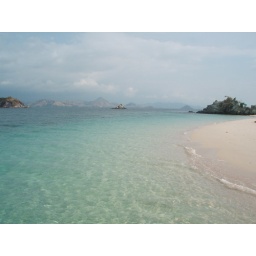
White sand beach and pristine waters in Bidadari island, Komodo